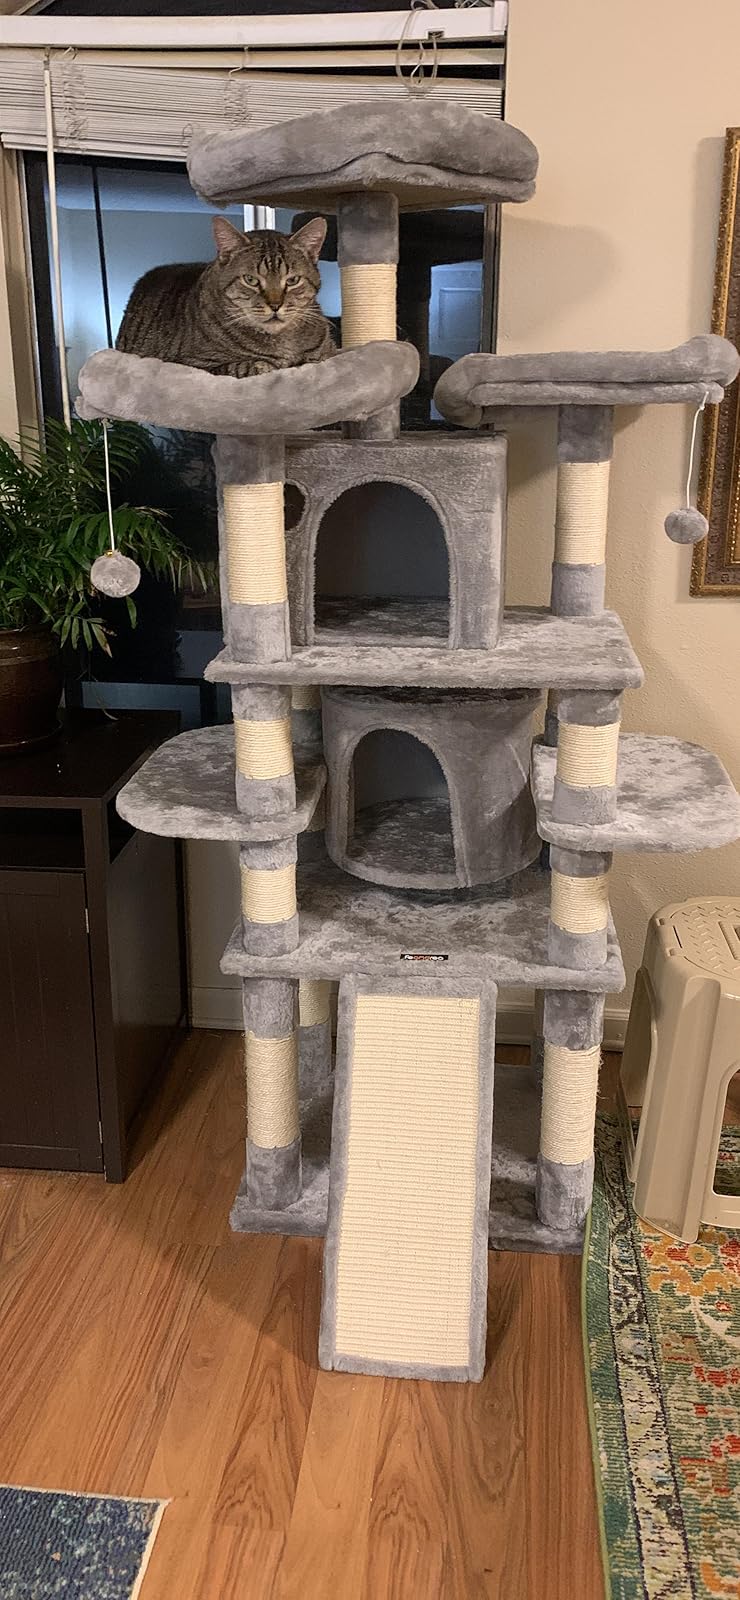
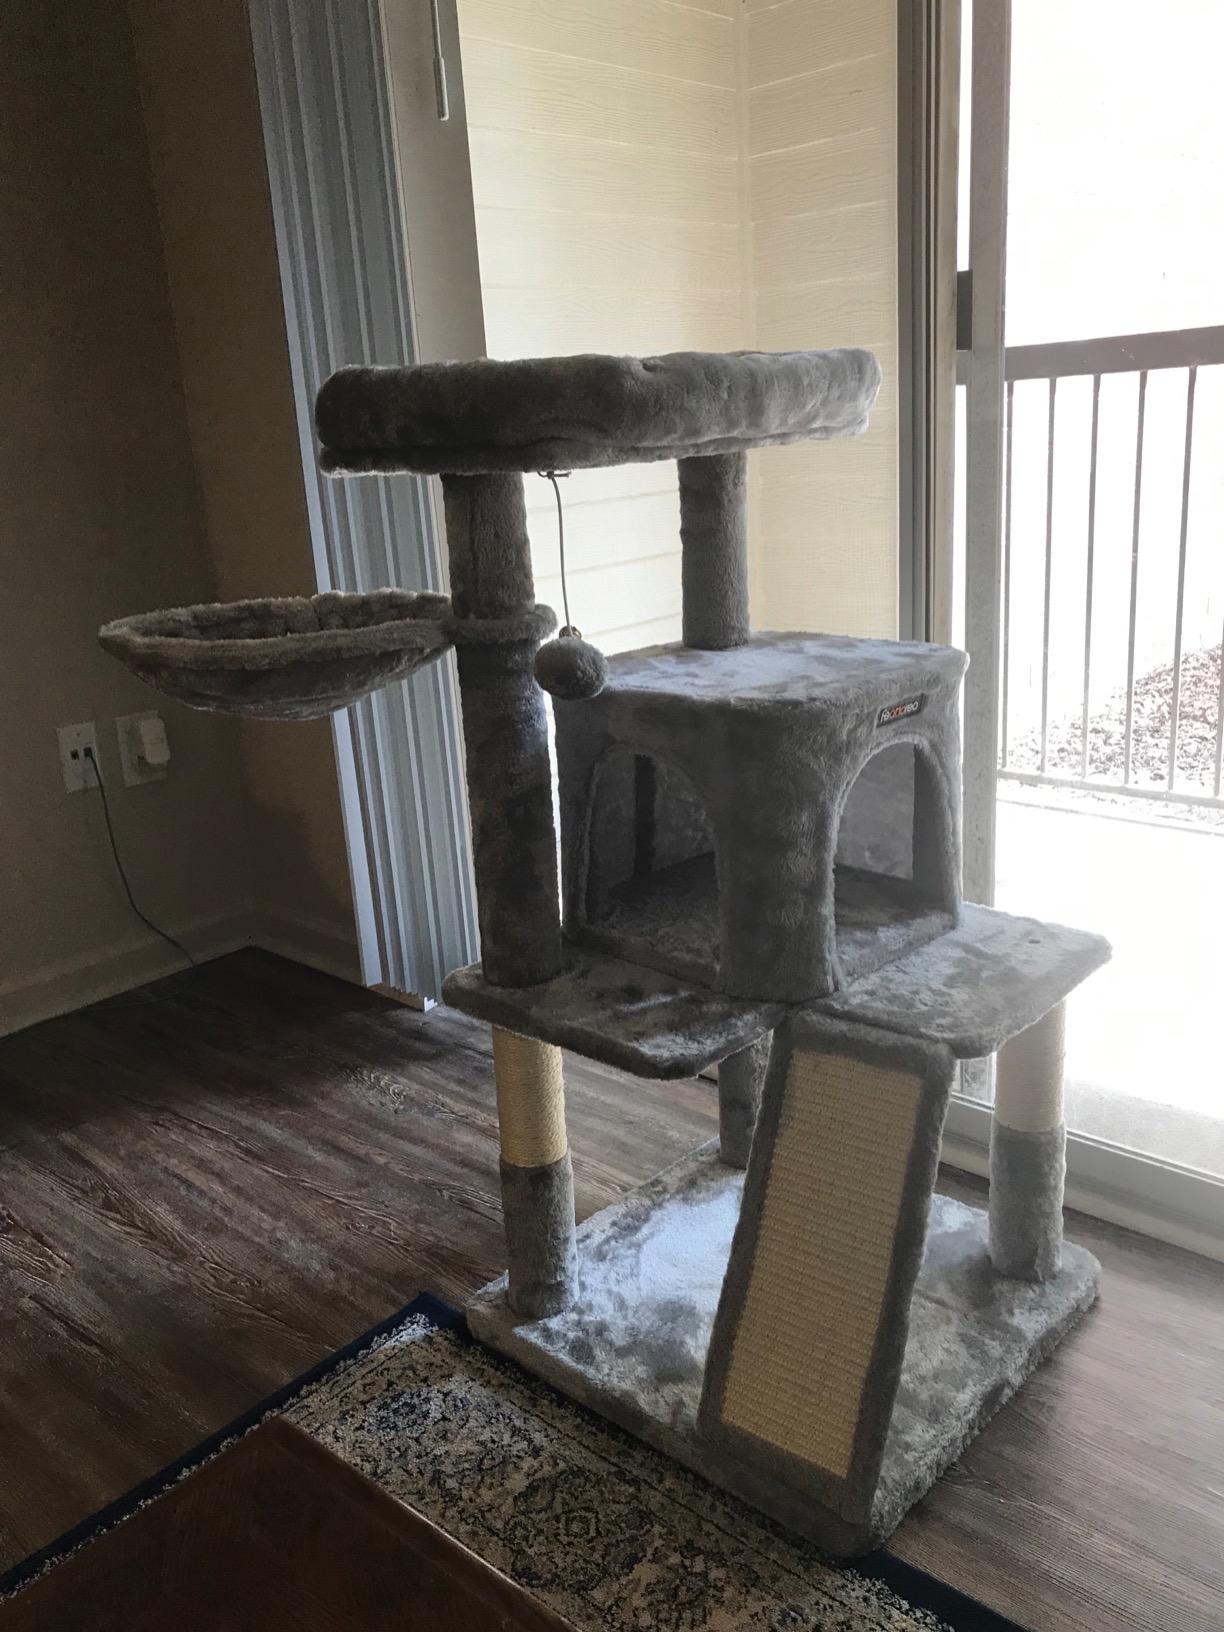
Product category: items_cat tree
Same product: no